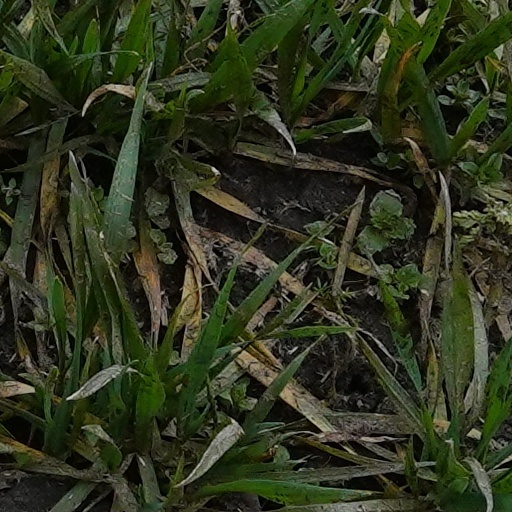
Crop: wheat